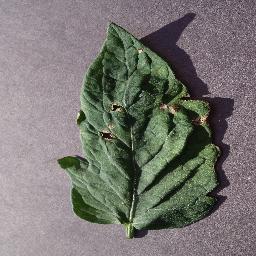
Label: Tomato___Target_Spot